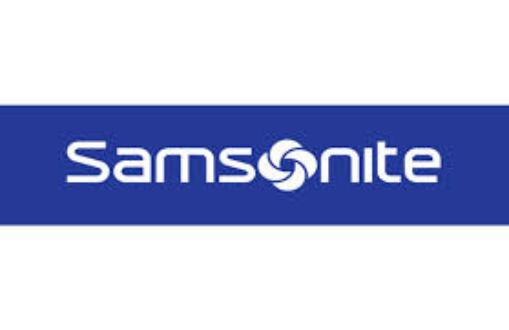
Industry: Clothes